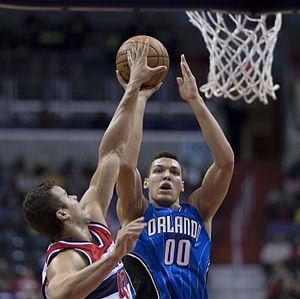
Le Magic d'Orlando est une franchise de basket-ball de la National Basketball Association basée à Orlando en Floride. Le Magic concoure dans la NBA en tant que membre de la division Sud-Est, au sein de la conférence Est de la ligue.